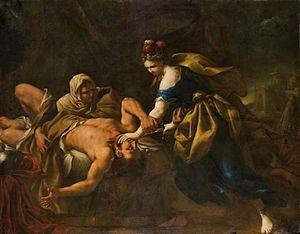
La Giuditta, est un oratorio du compositeur italien Alessandro Scarlatti. Il est pour trois solistes, cordes et basse continu, sur un livret du prince Antonio Ottoboni et créé à Naples, vers 1690.
Nicola Vaccaro est un peintre italien de la période baroque tardive.